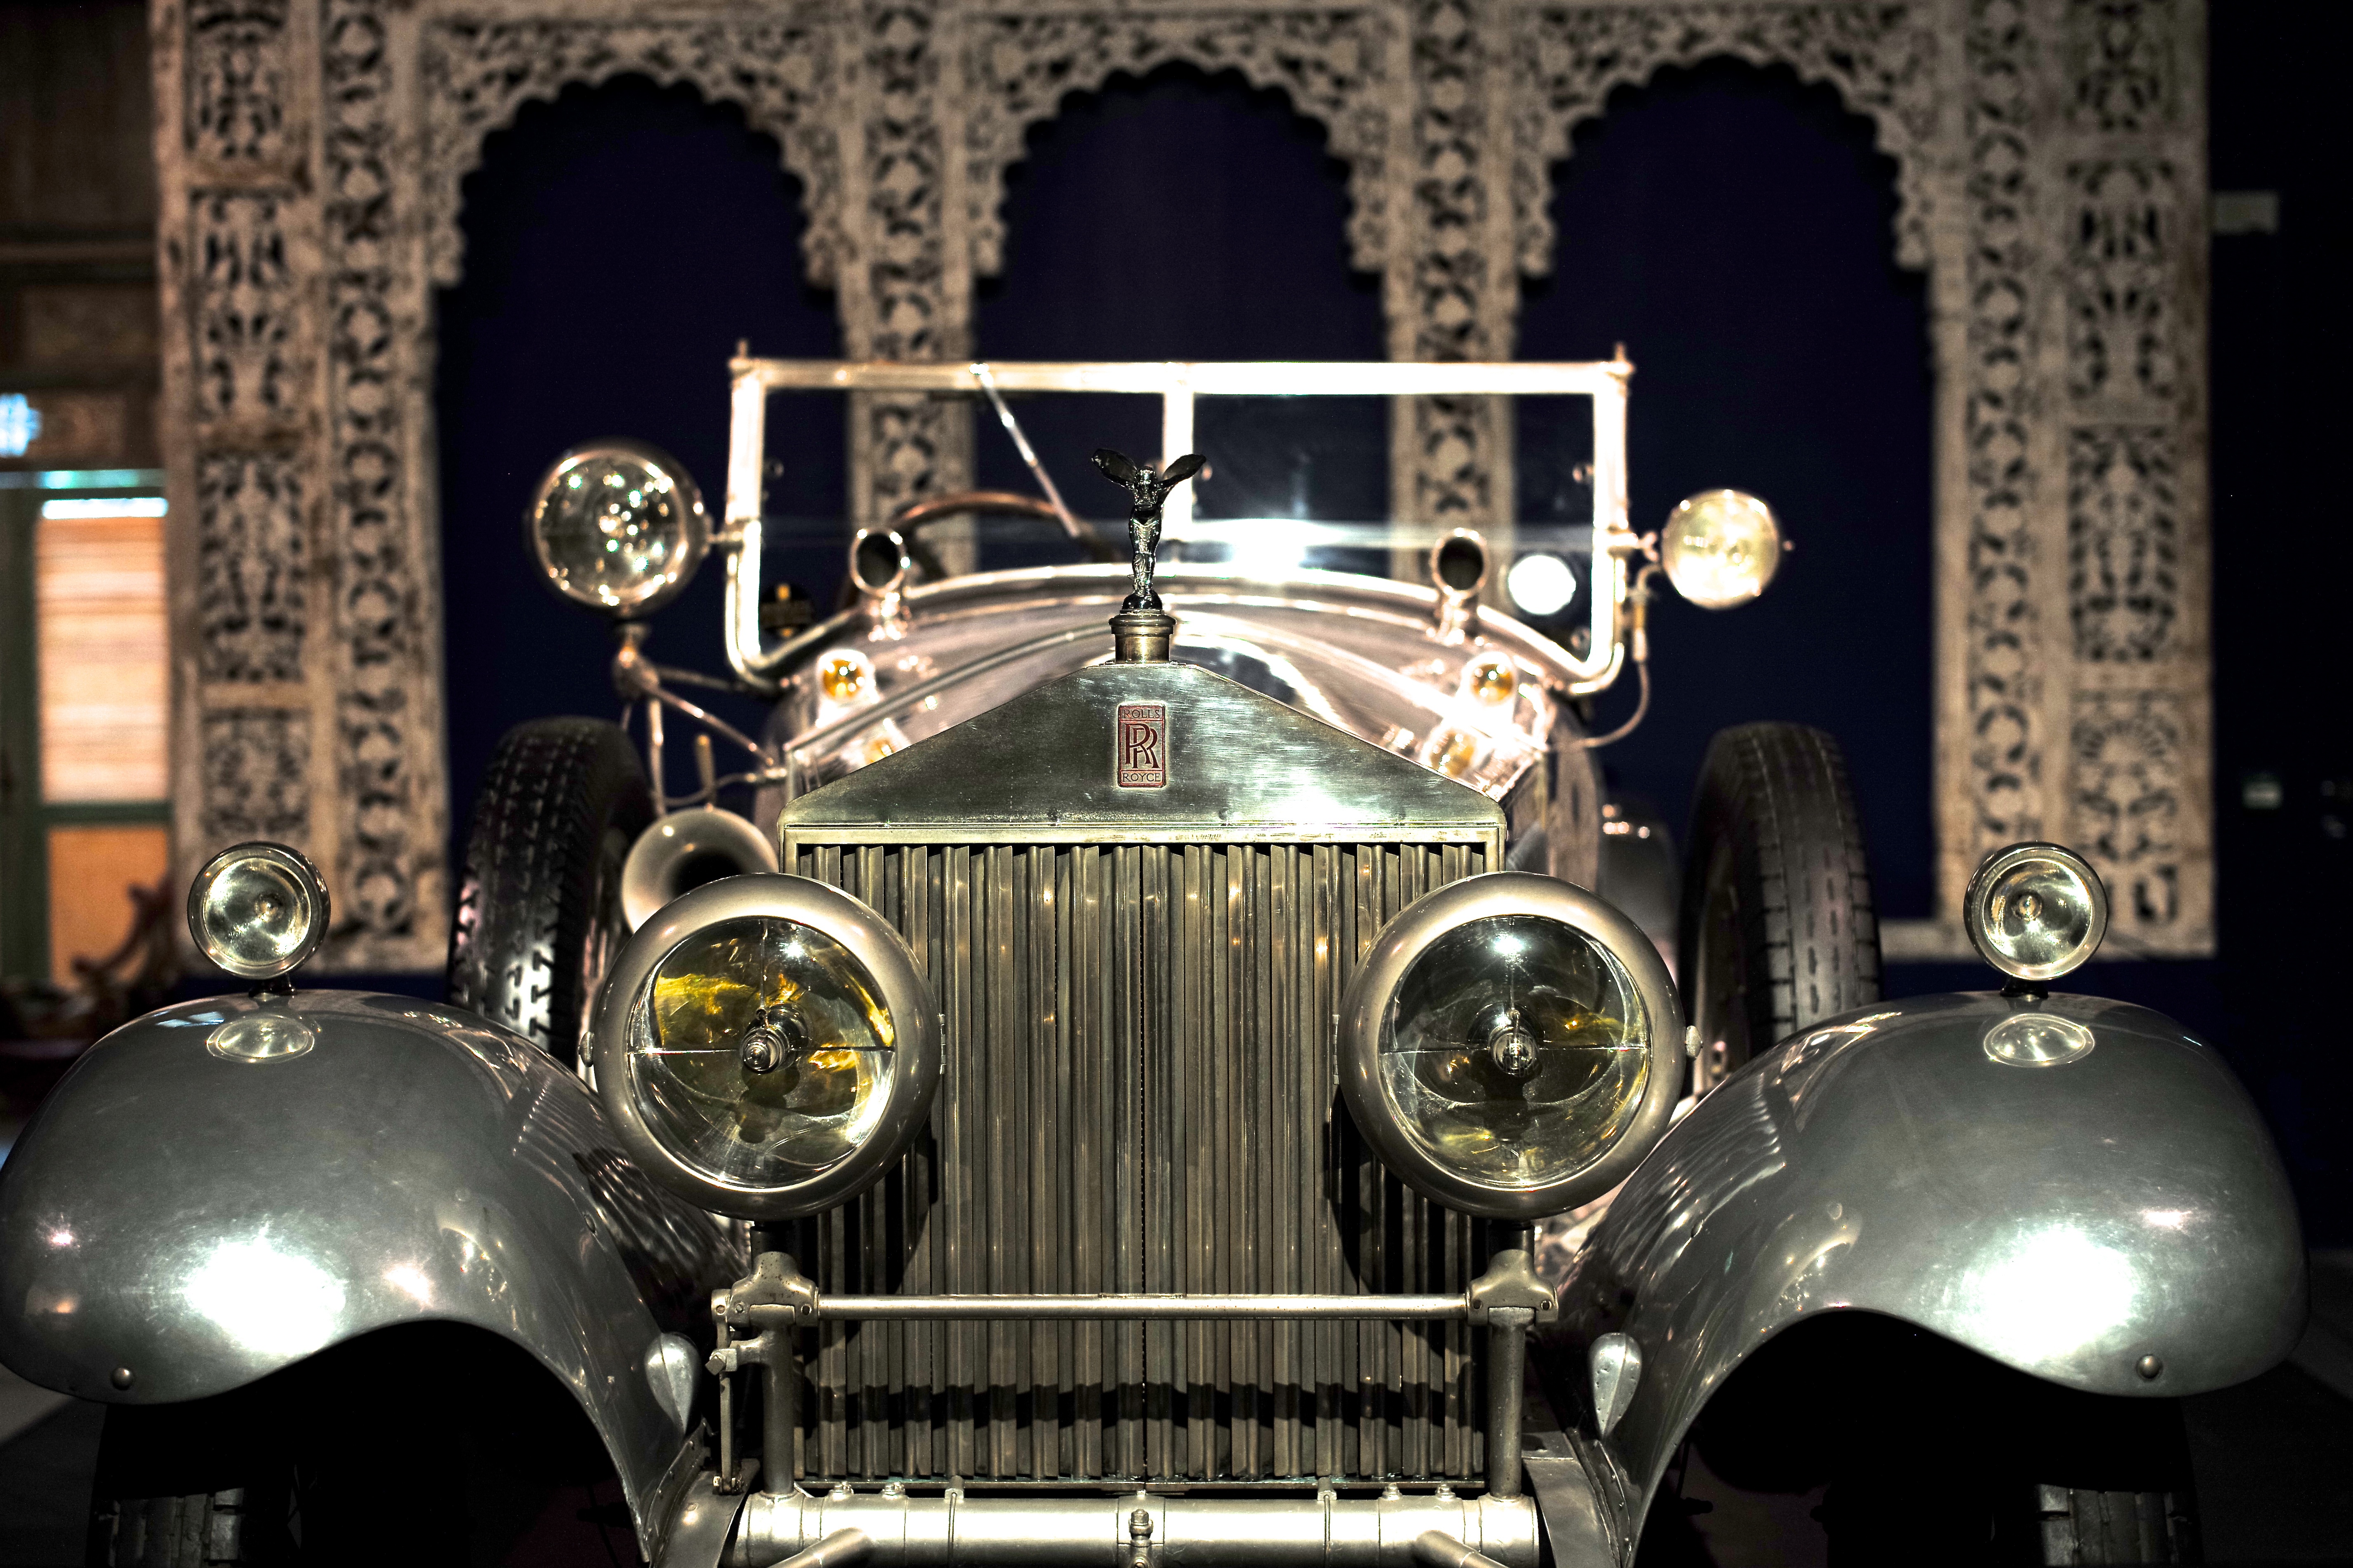
open, car, flying, europe, vehicle, museum, grille, vintage car, holland, hague, netherlands, headlights, silver, engine, classic, convertible, drums, phantom, top, limousine, louwman, leicam, summilux50f14, typ240, rollsroyce, aluminum, polished, barker, spur, rr, hyderabad, coachbuilder, automobile make